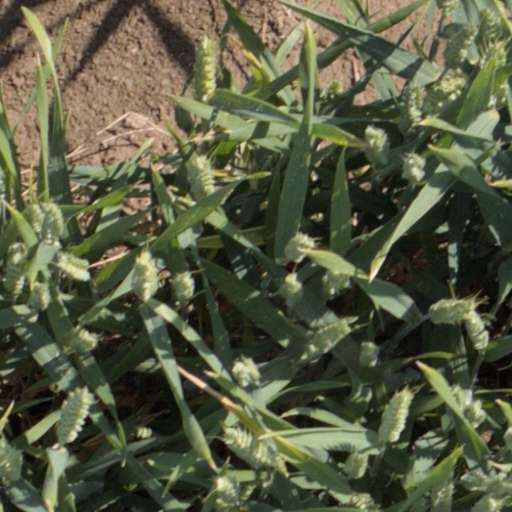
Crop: wheat